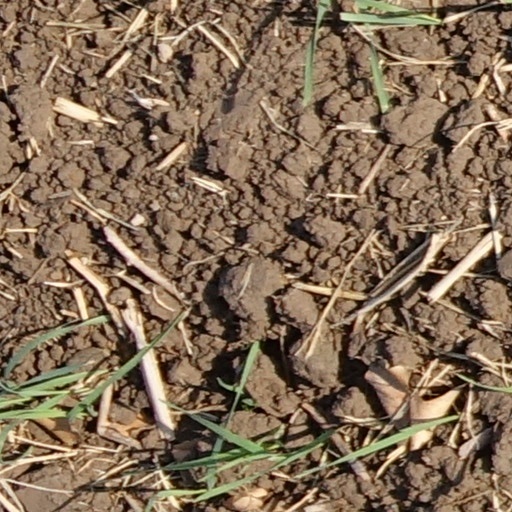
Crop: wheat